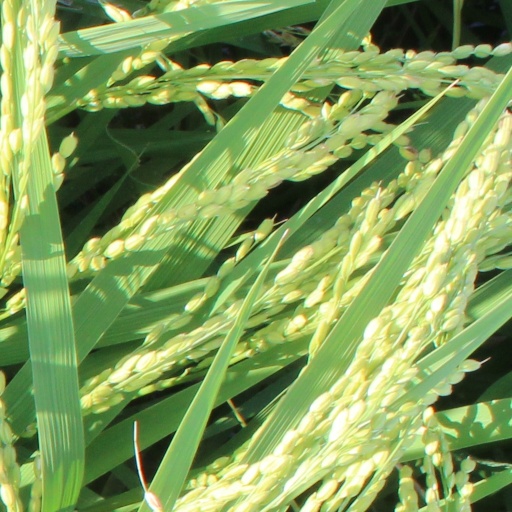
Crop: rice